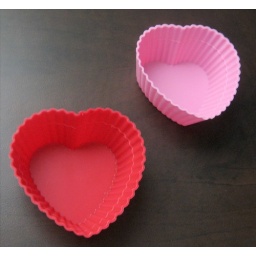
Heart-shaped silicone cups in red and pink.